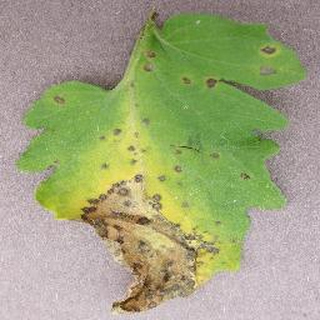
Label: tomato_septoria_leaf_spot